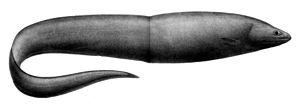
Les Histiobranchus forment un genre de congre.
Histiobranchus bathybius est une espèce de poissons téléostéens serpentiformes vivant entre 295 et 5440 m de profondeur.